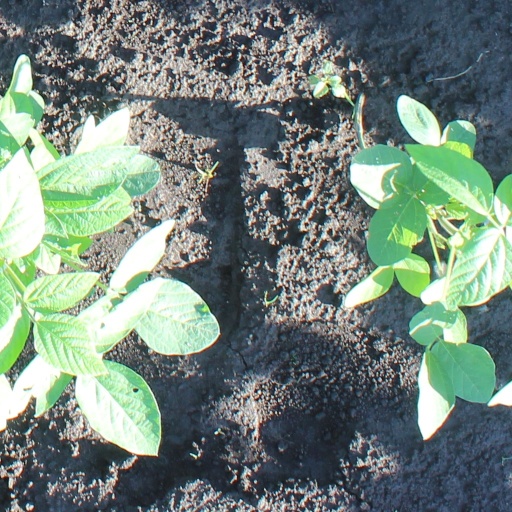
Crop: soybean